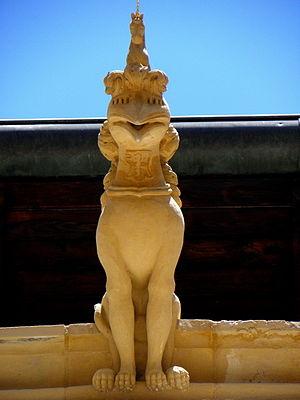
Hôtel de Gadagne, Lyon 5ème (69). This building is indexed in the Base Mérimée, a database of architectural heritage maintained by the French Ministry of Culture,